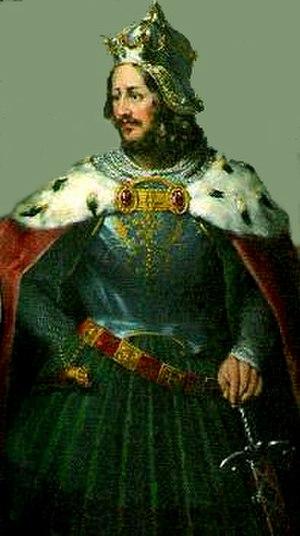
Cette page dresse une liste de personnalités nées au cours de l'année 1184 :
Cette page dresse une liste de personnalités mortes au cours de l'année 1213 :
Guillaume de Lunebourg, dit l'Ancien ou le Gros, né le 11 avril 1184 à Winchester en Angleterre et décédé le 13 décembre 1213 à Lunebourg en Saxe, est un prince de la dynastie des Welf. Le plus jeune fils du duc Henri le Lion, il a accédé au titre de « duc de Lunebourg » d'une date inconnue jusqu'à sa mort. Par son fils Othon, il est l'ancêtre des tous les ducs de Brunswick-Lunebourg et rois de Hanovre.